Engineering Societies' Building

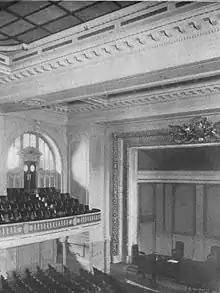
Auditorium as depicted in "American Architect and Building News" (1907)

The third and fourth stories contained a 1,000-seat auditorium, which was designed to accommodate each of the engineering societies' meetings. There was a parterre level and a gallery level above it, which contained red-leather chairs. The auditorium was designed around a small speaking platform, rather than around a large stage, so all audience members could easily see the speaker at all times. The front of the gallery was bordered in red plush, and the proscenium arch contained a decorative cartouche with the badges of the three founding societies. There were side brackets for lighting, but the auditorium was primarily lit by incandescent lamps above a glass ceiling. The ceiling was placed about below the fifth-floor slab, and the lamps were installed in the intermediate space. The acoustic properties of the space were described in a contemporary media source as "remarkably good".